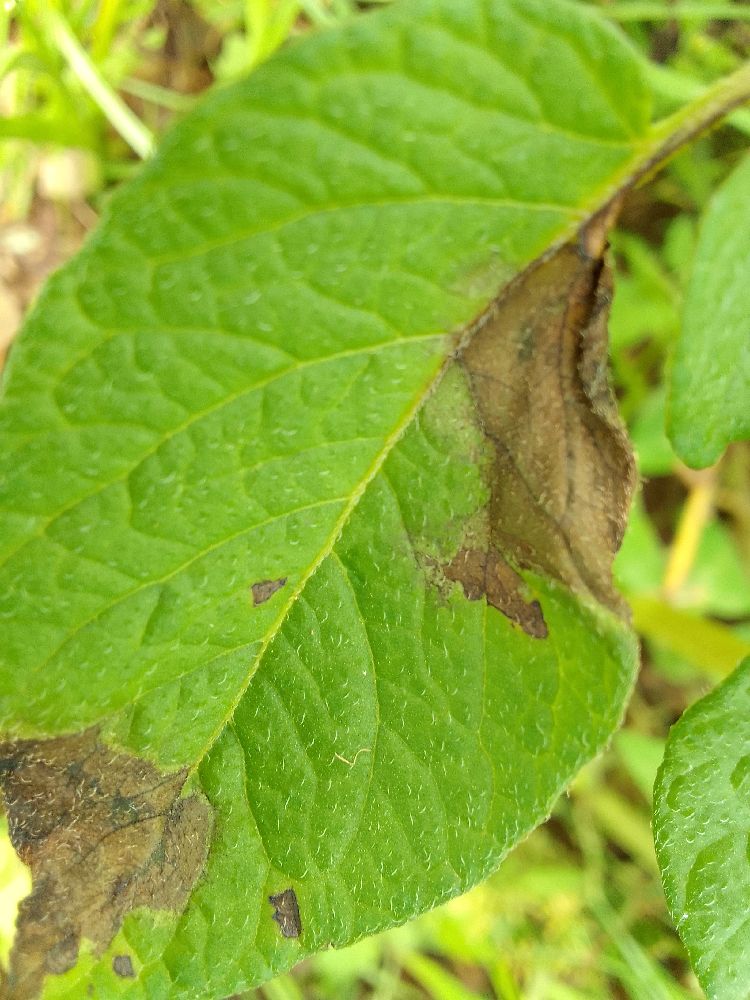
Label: Late blight